Roma Ostiense railway station

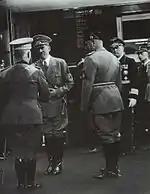
Hitler's arrival in Rome meet at the station by King Victor Emmanuel III and Mussolini.

To commemorate the forthcoming visit of Adolf Hitler to Rome in 1938, the current Ostiense station was built, replacing an existing rural railway station, with the aim of creating a monumental station to receive the German dictator. A new road was also built to connect the station with Porta San Paolo – this was initially named Via A. Hitler but, after World War II, it became Viale delle Cave Ardeatine, as a way of commemorating the victims of Nazi occupation.